University of Manchester

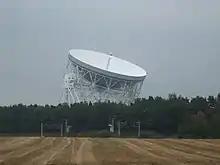
The Grade I listed Lovell Telescope at Jodrell Bank Observatory

The buildings around the Old Quadrangle date from the time of Owens College, and were designed in a Gothic style by Alfred Waterhouse. The first to be built was the John Owens Building (1873), formerly the Main Building; the others were added over the next thirty years. These include the Beyer Building (1887), the Manchester Museum (1887), the Christie Library (1898) and Whitworth Hall (1902), which is used for the university's graduations.